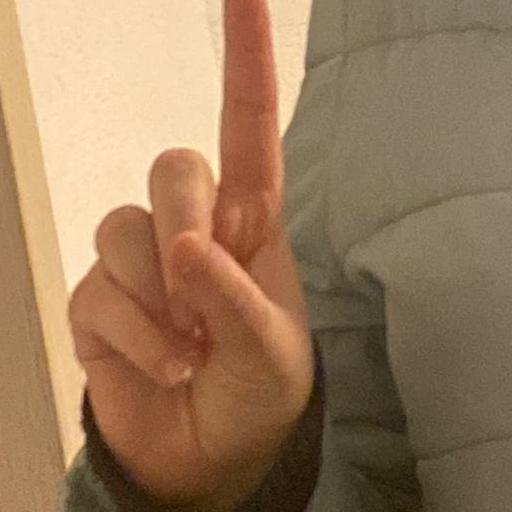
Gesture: one